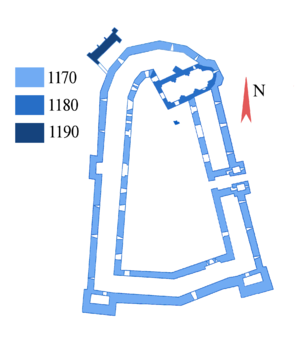
Le krak des Chevaliers, krak de l'Hospital ou Qal`at al-Hosn est un château fort. Datant de l'époque des croisades, il est situé dans l'ouest de la Syrie, sur les derniers contreforts du jabal Ansariya. Depuis 2006, il est inscrit sur la liste du patrimoine mondial de l'UNESCO.